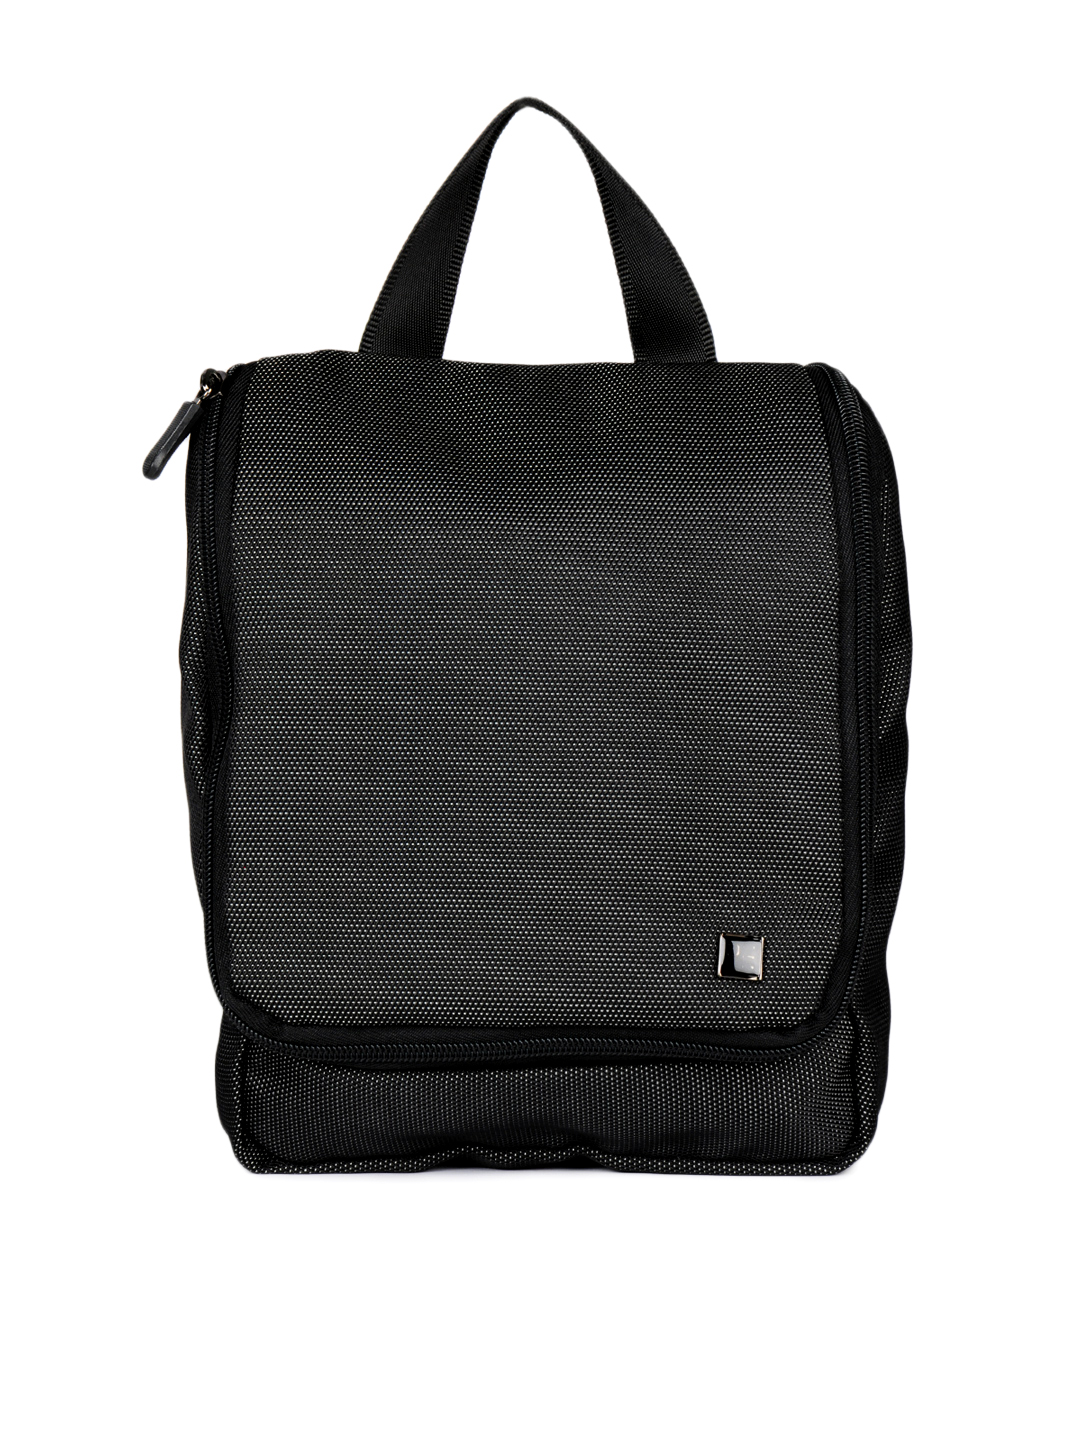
Peter England Unisex Black Toilet Kit Bag
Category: Accessories / Accessories / Travel Accessory
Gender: Unisex
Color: Black
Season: Summer 2012
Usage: Casual